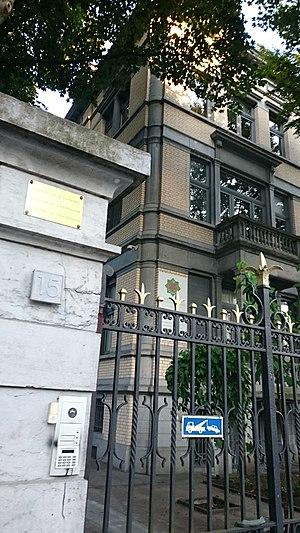
Ambassade du Turkménistan à Bruxelles.
Les relations entre la Turkménistan et l’Union européenne reposent sur l'accord commerciale intérimaire de 1998.